Natural forests in Sri Lanka

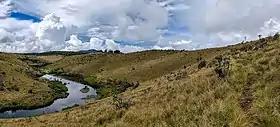
Savanna, Belihul Oya River (Horton Plains National Park)

These are called "scrubs" than "forests" as large trees are sparse and the vegetation is mainly consists of thorny shrubs. They are found in arid lowlands. The mean annual temperature is around 31 °C and rainfall is below 1,000 mm with a longer dry period. Due to the dry conditions, many fauna species can't be found. However "Axis axis ceylonensis, Panthera pardus kotiya, Elephas maximus maximus" can be seen in these areas. They are distributed near Hambantota, Yala, Mannar, Puttalam areas and disturbed due to various development pressures.